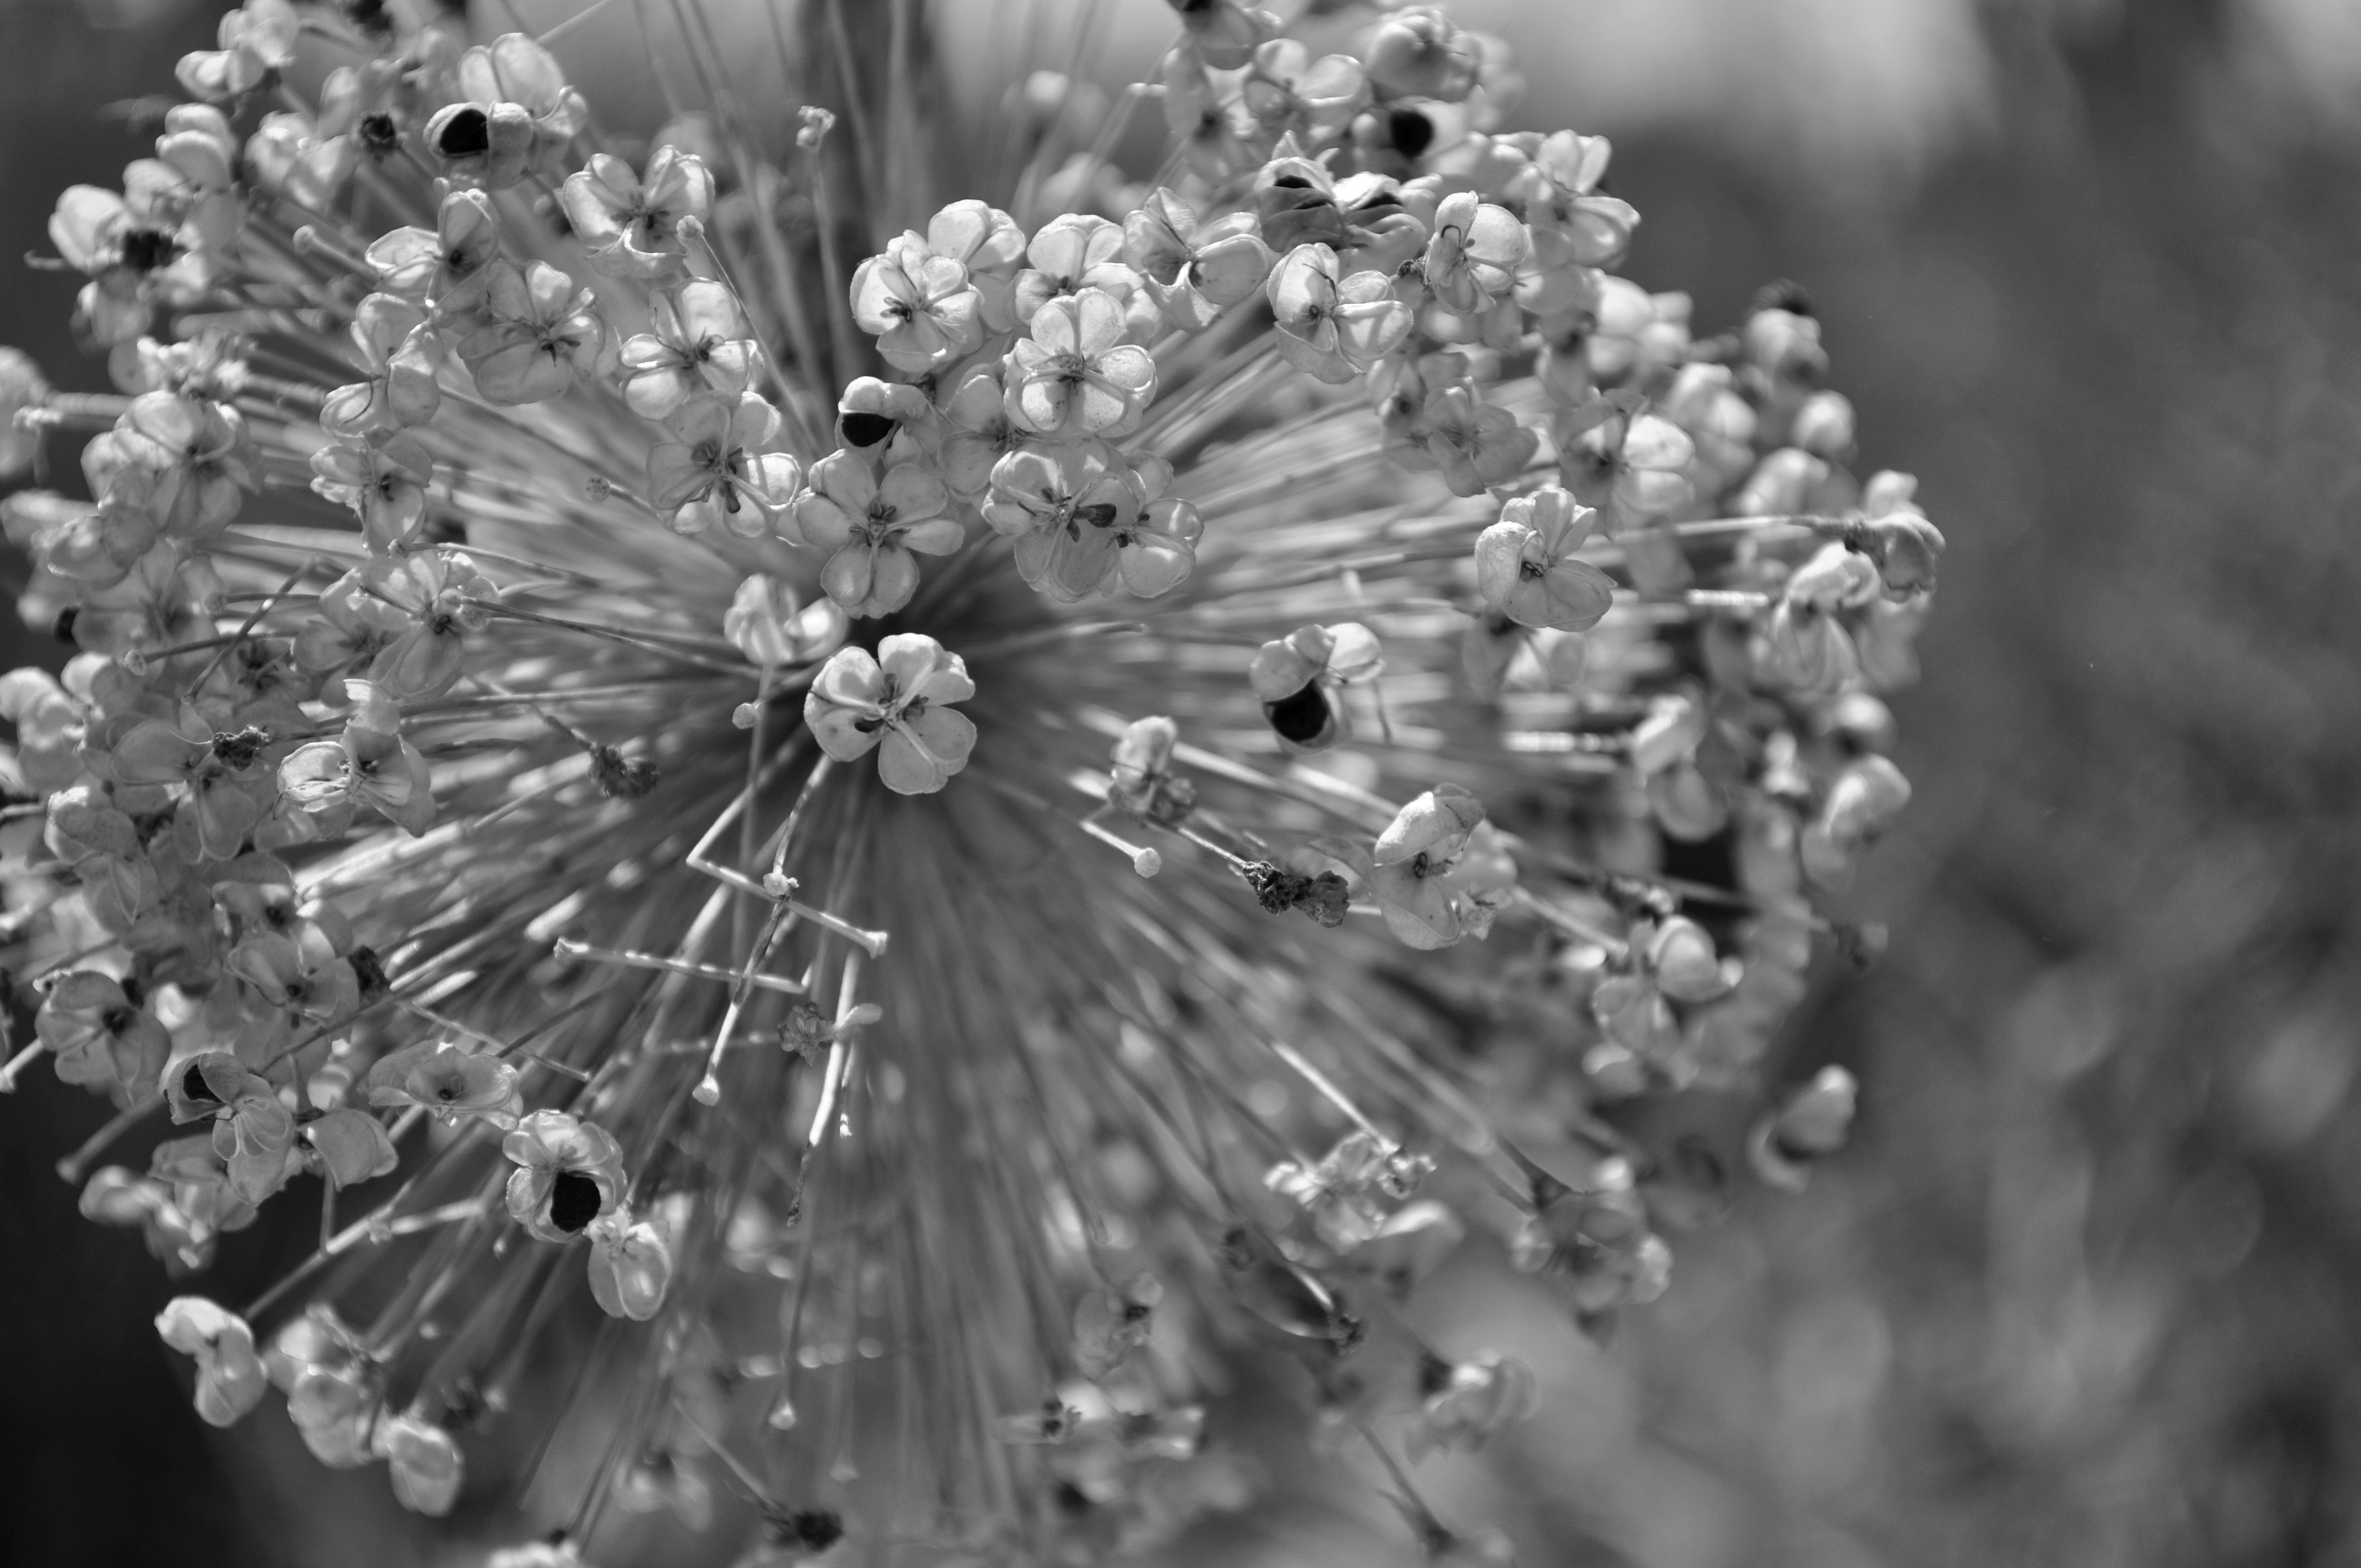
nature, branch, black and white, plant, photography, flower, spring, macro, monochrome, close, flora, close up, flower garden, allium, macro photography, ornamental onion, ball leek, flower balls, leek greenhouse, leek flower, monochrome photography